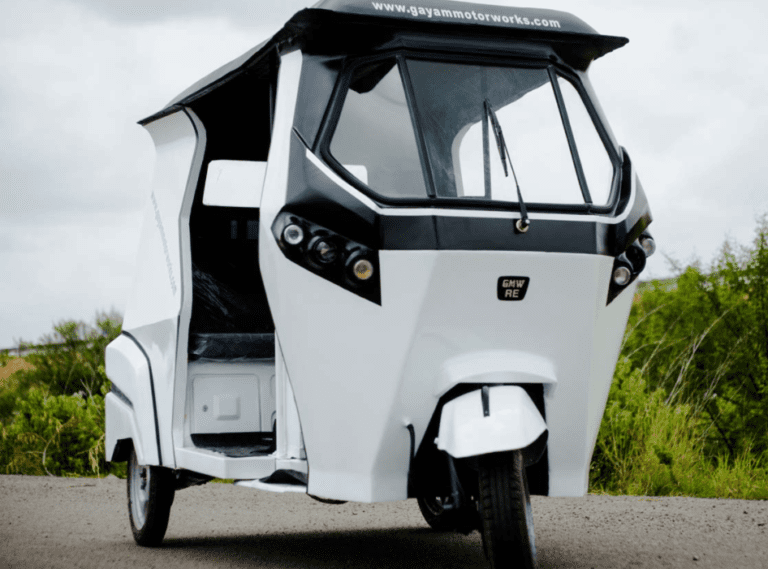
Vehicle type: Auto Rickshaws